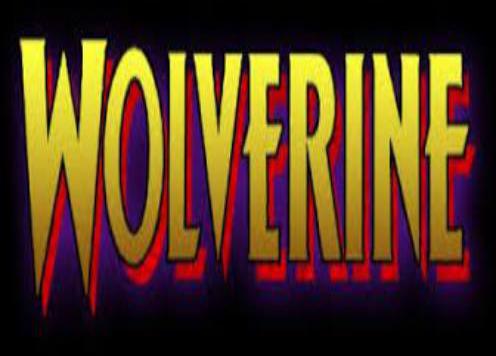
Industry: Food